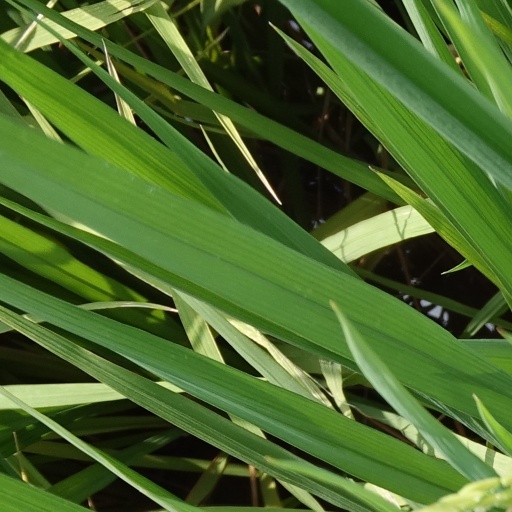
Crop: rice